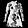
Label: Dress